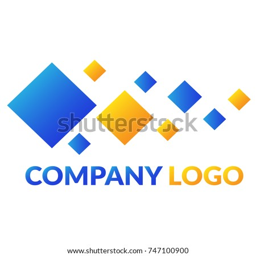
abstract logo with colored squares .